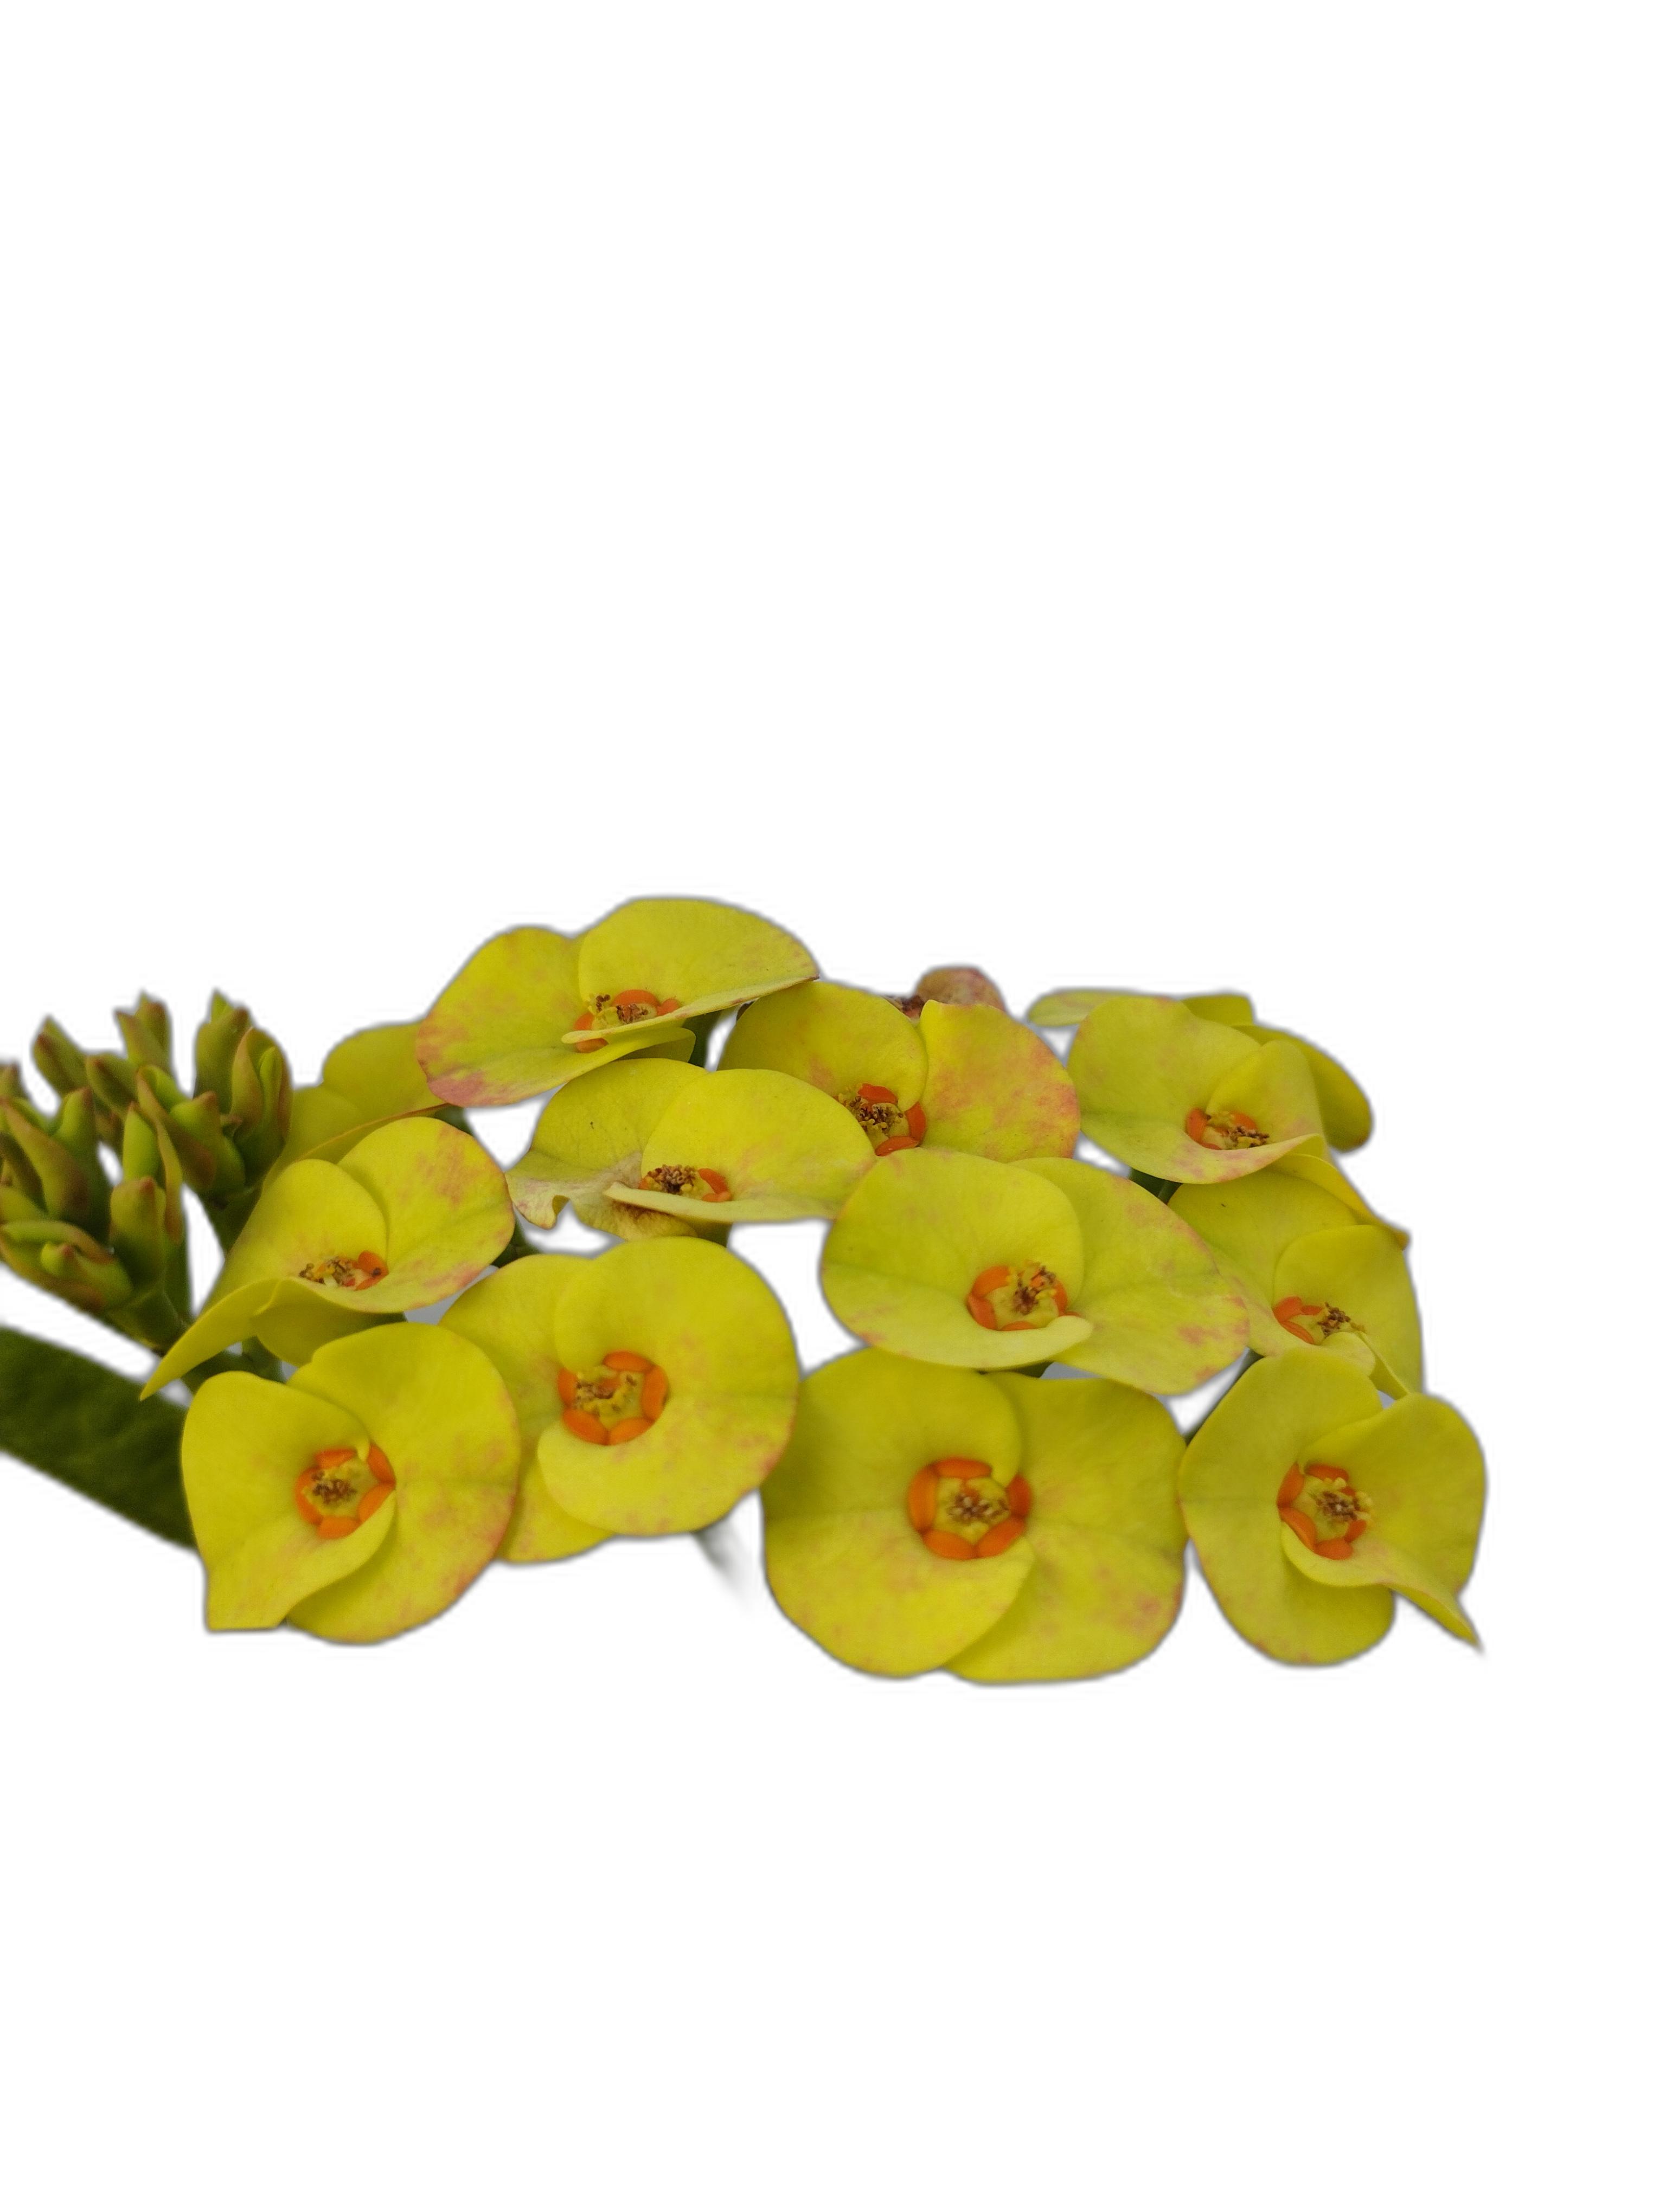
Label: Crown of thorns